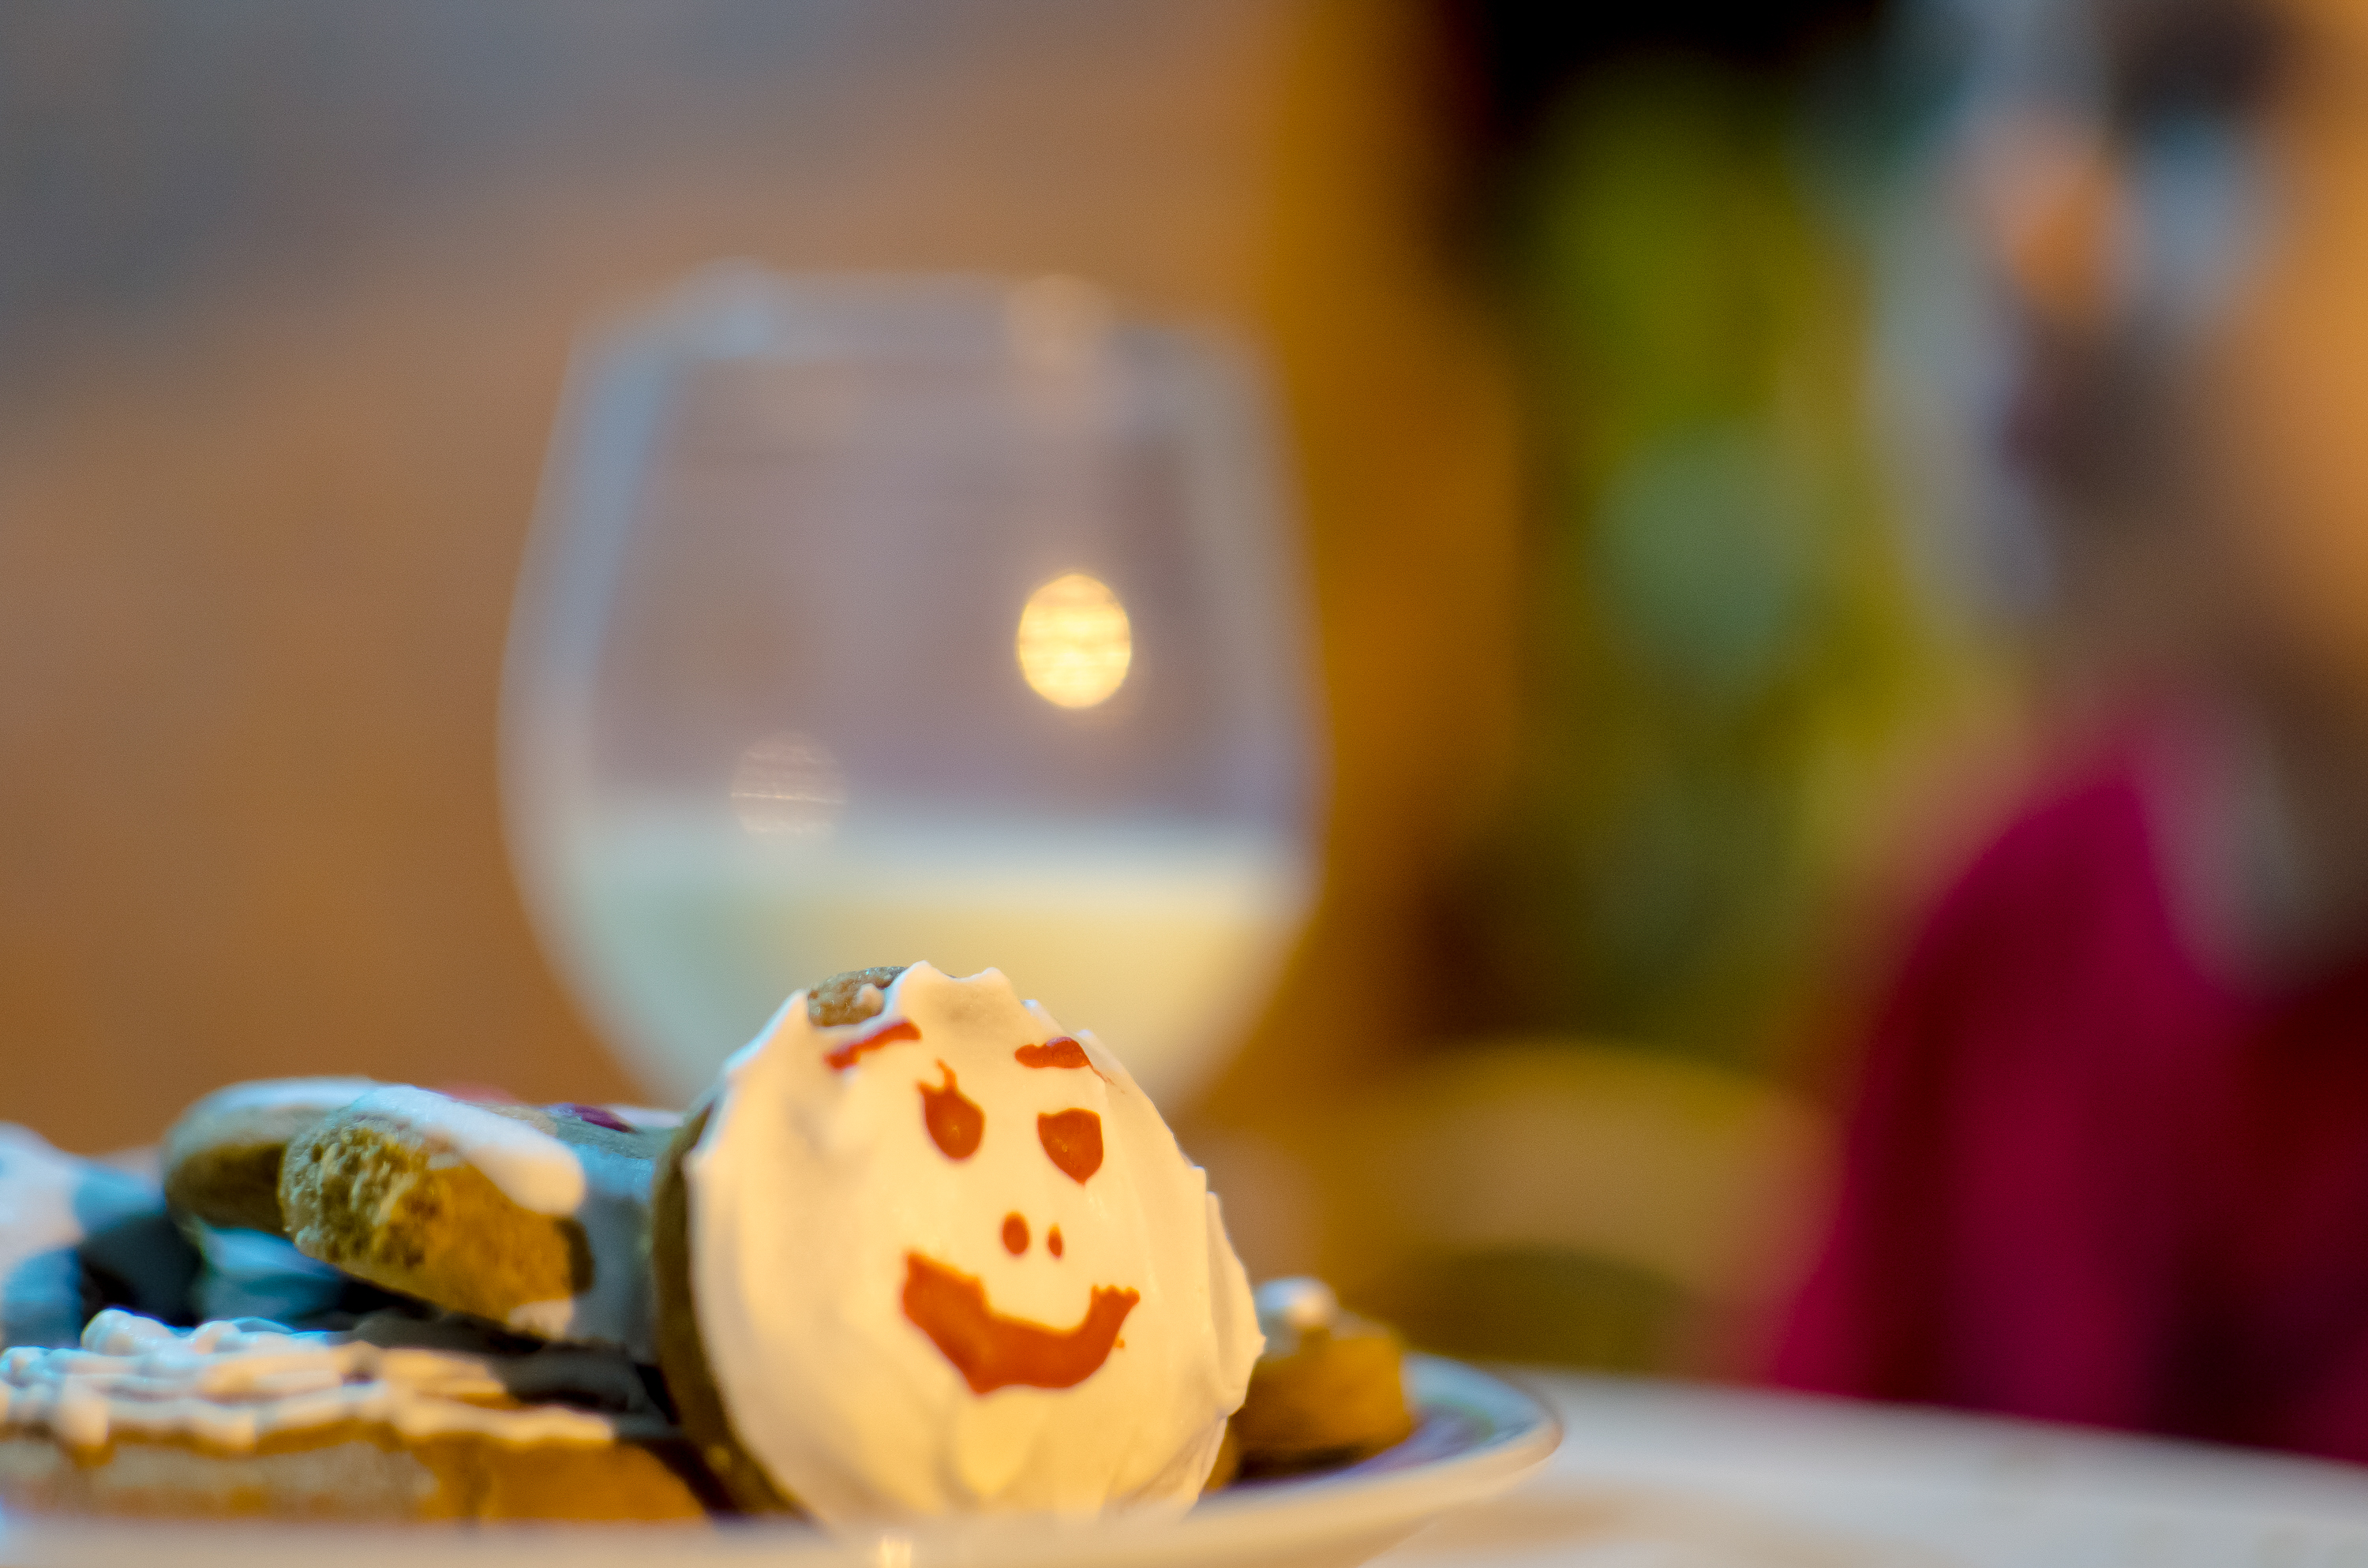
food, color, yellow, dessert, close up, argentina, misiones, sweetness, macro photography, flavor